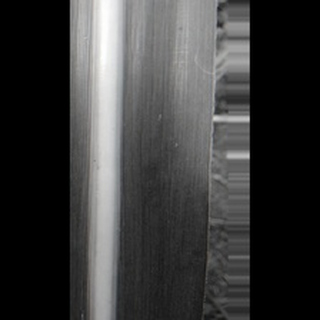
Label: healthy_sugarcane